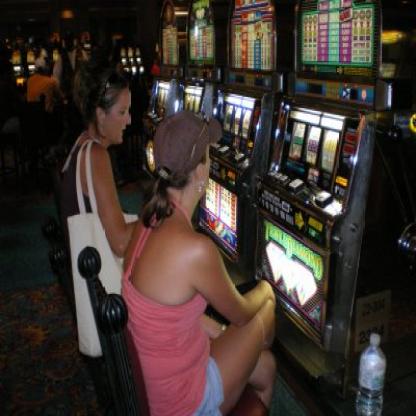
Scene: Indoor